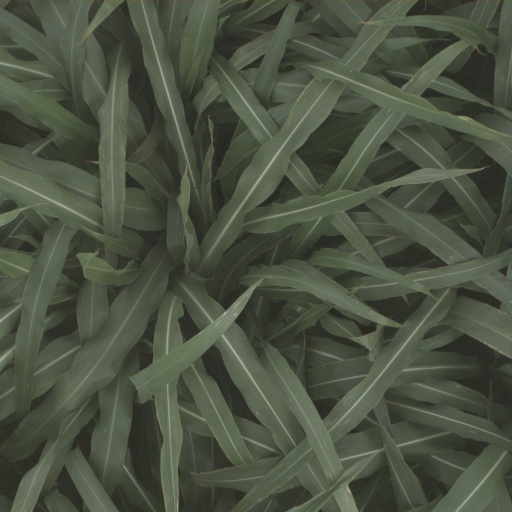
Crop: sorghum